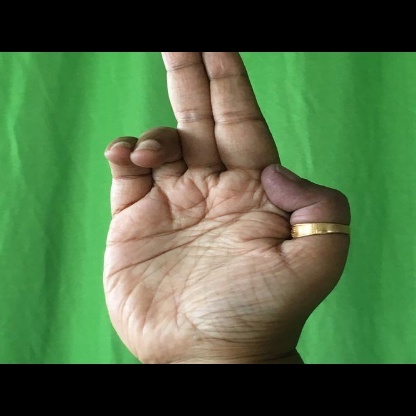
Mudra: Ardhapathaka